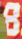
Number: 8